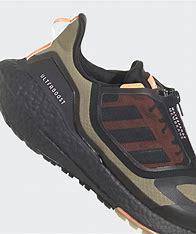
Brand: Adidas
Model: Ultraboost 22